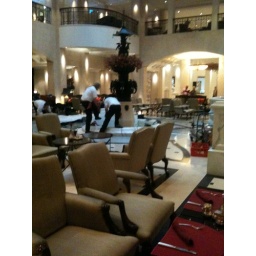
Ice art crew building spiral base of ice in the famous elephant fountain of the Hotel Adlon in Berlin.